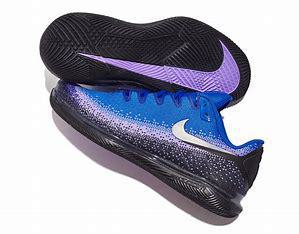
Brand: Nike
Model: Court Air Zoom Vapor X